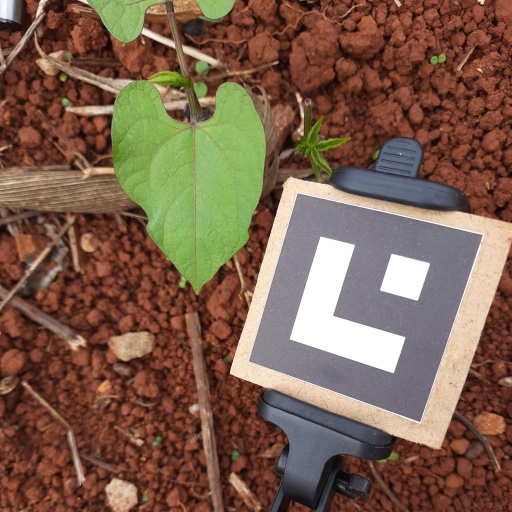
Observations: wavy surface, no eating holes, under cloudy sky